South African Class 8E

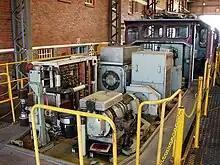
No. 1 end

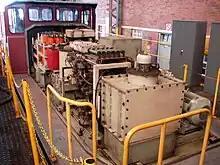
No. 2 end

The centre cab Class 8E has large grilles on the sides of both hoods on one side and a grille on the side of only the left hand side hood when viewed from the other side. The no. 1 end is the end with only a grille on one side.